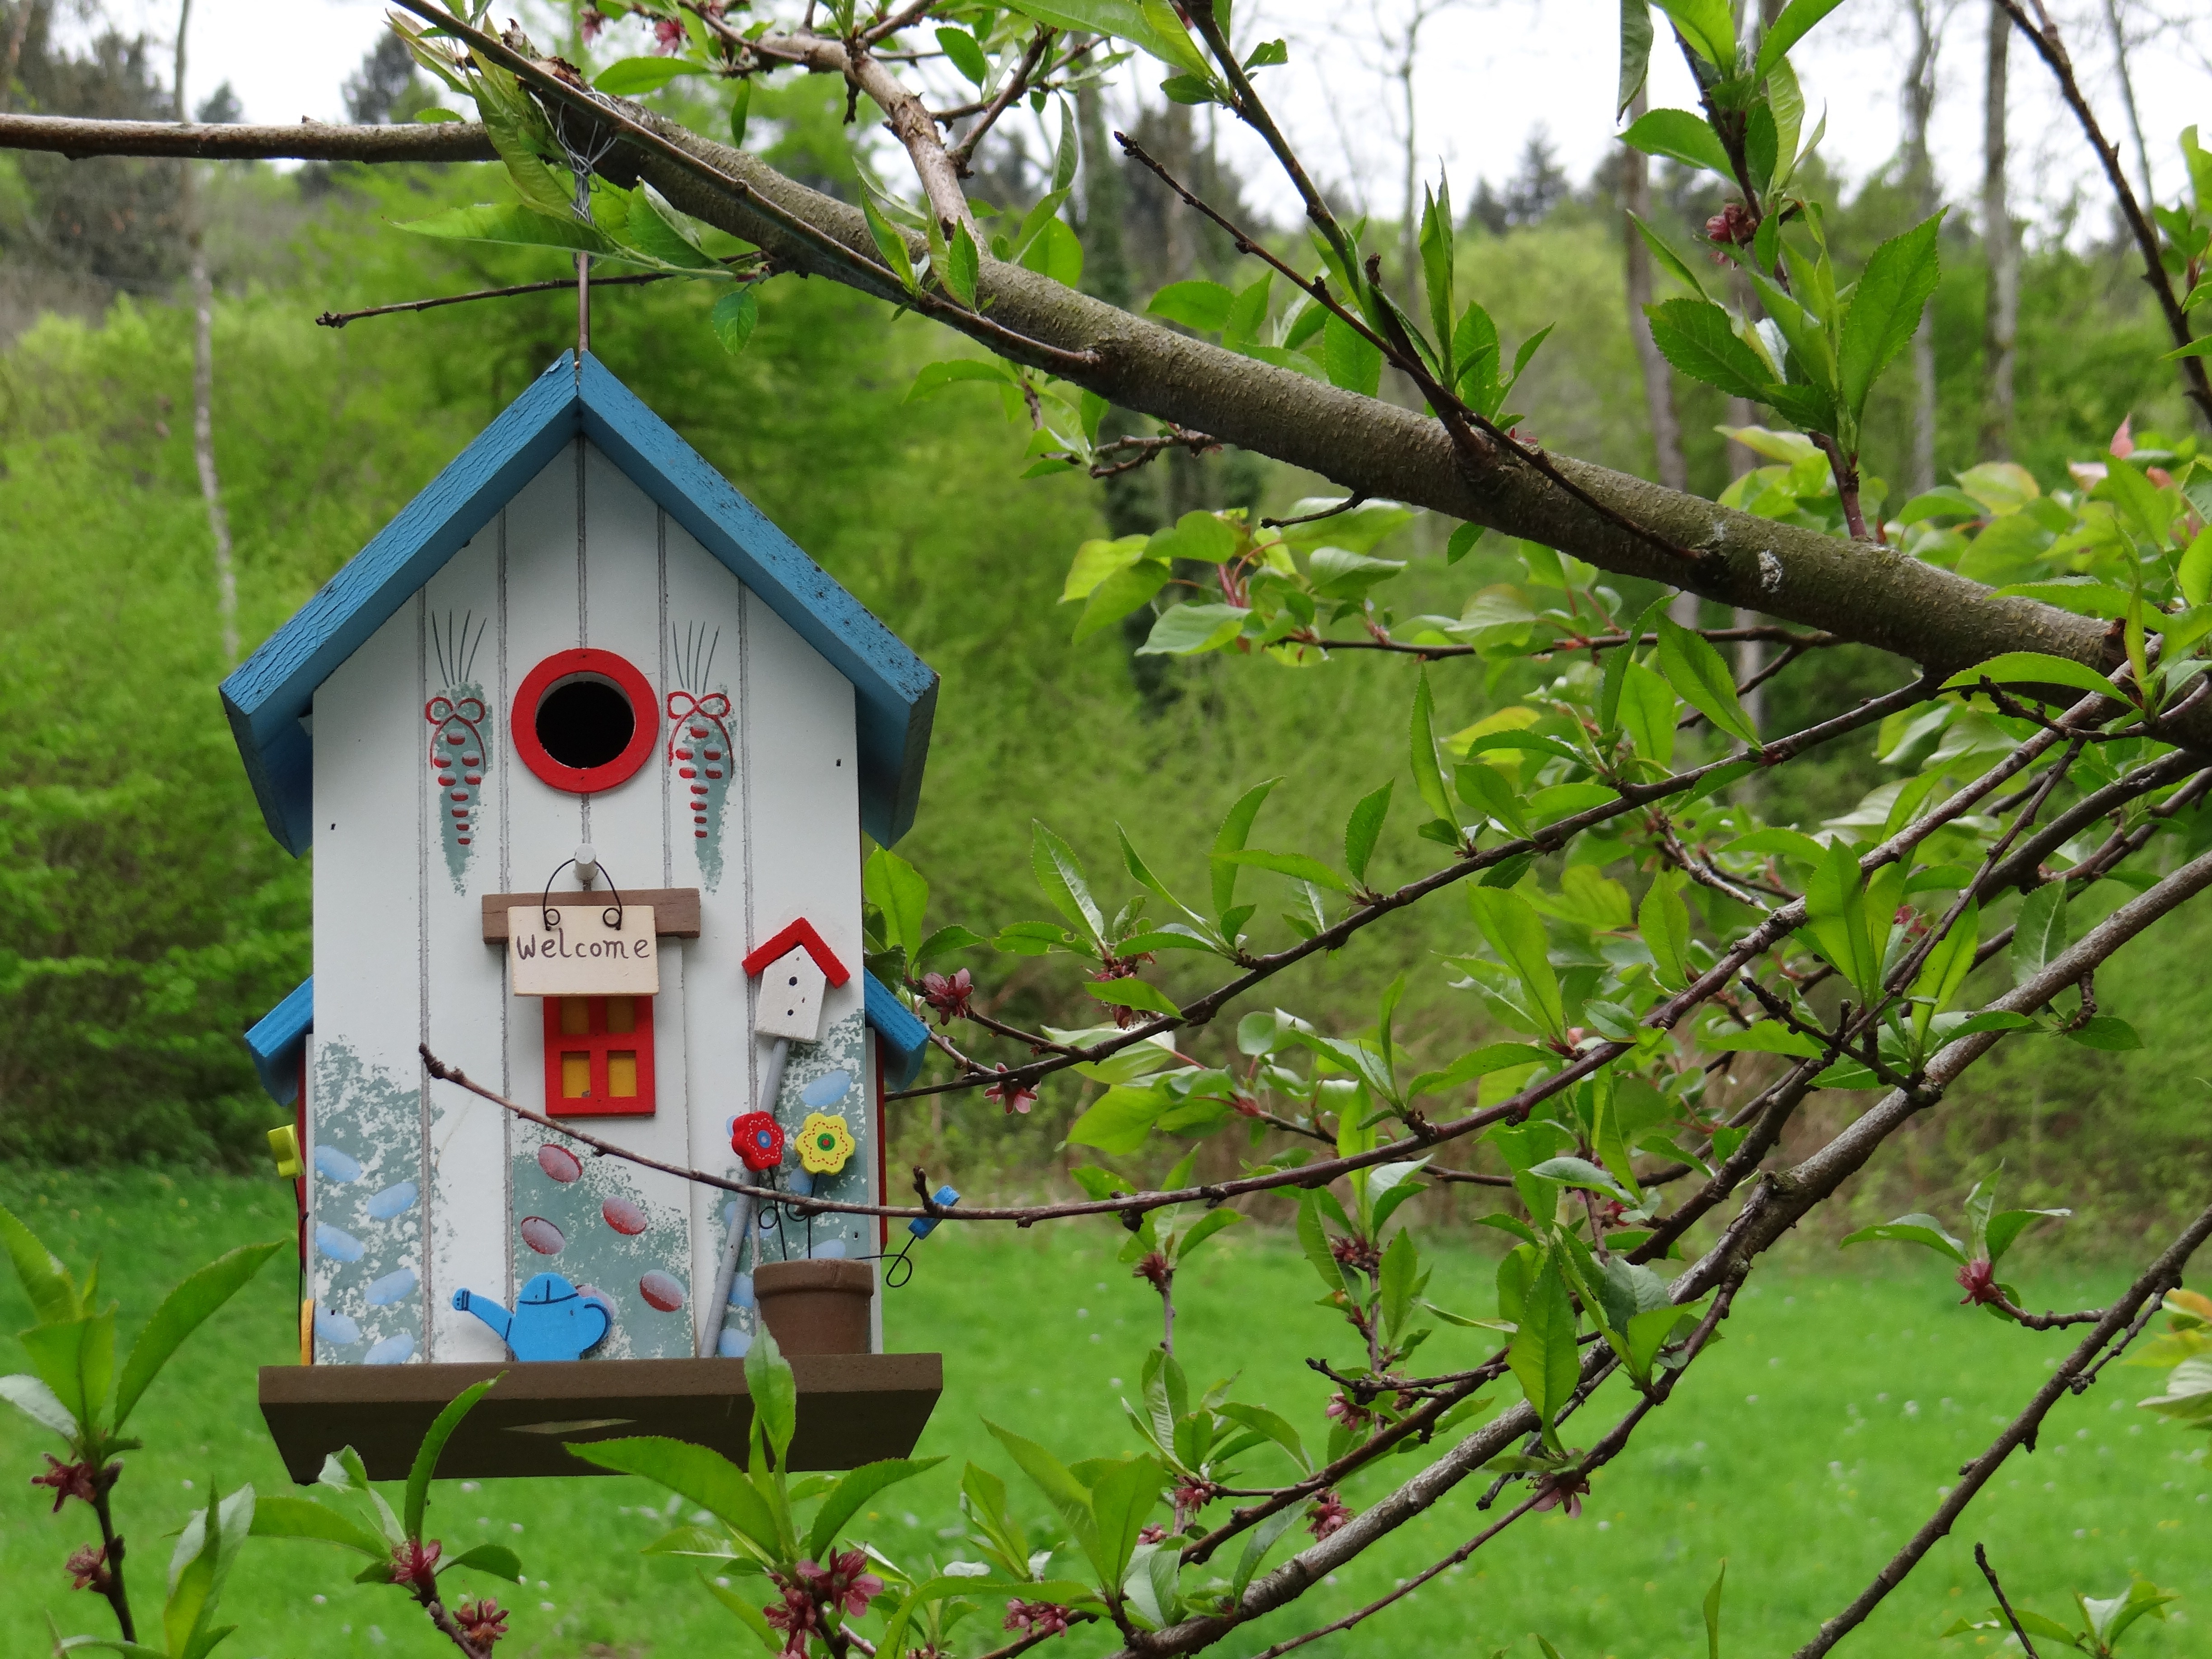
tree, branch, bird, wildlife, jungle, garden, aviary, treehouse, nesting box, outdoor structure